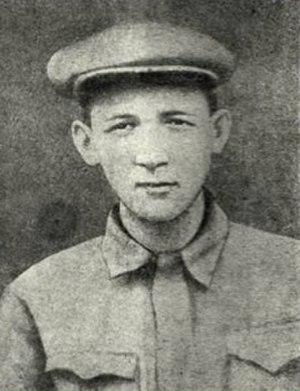
Alexandre Pavlovitch Tchekaline est un jeune partisan soviétique et un Héros de l'Union soviétique, né le 25 mars 1925 à Peskovatskoïe et décédé le 6 novembre 1941 à Likhvine, aujourd'hui Tchekaline. Il fut capturé, torturé et pendu pour des activités de résistance dans l'oblast de Toula, près de Moscou, pendant la Seconde Guerre mondiale.